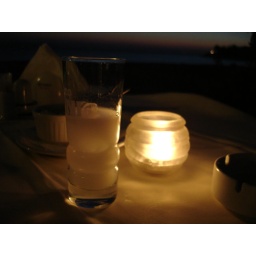
A glass of delicious Ouzo at a restaurant in Glyfada. A small beach suburb of Athens.